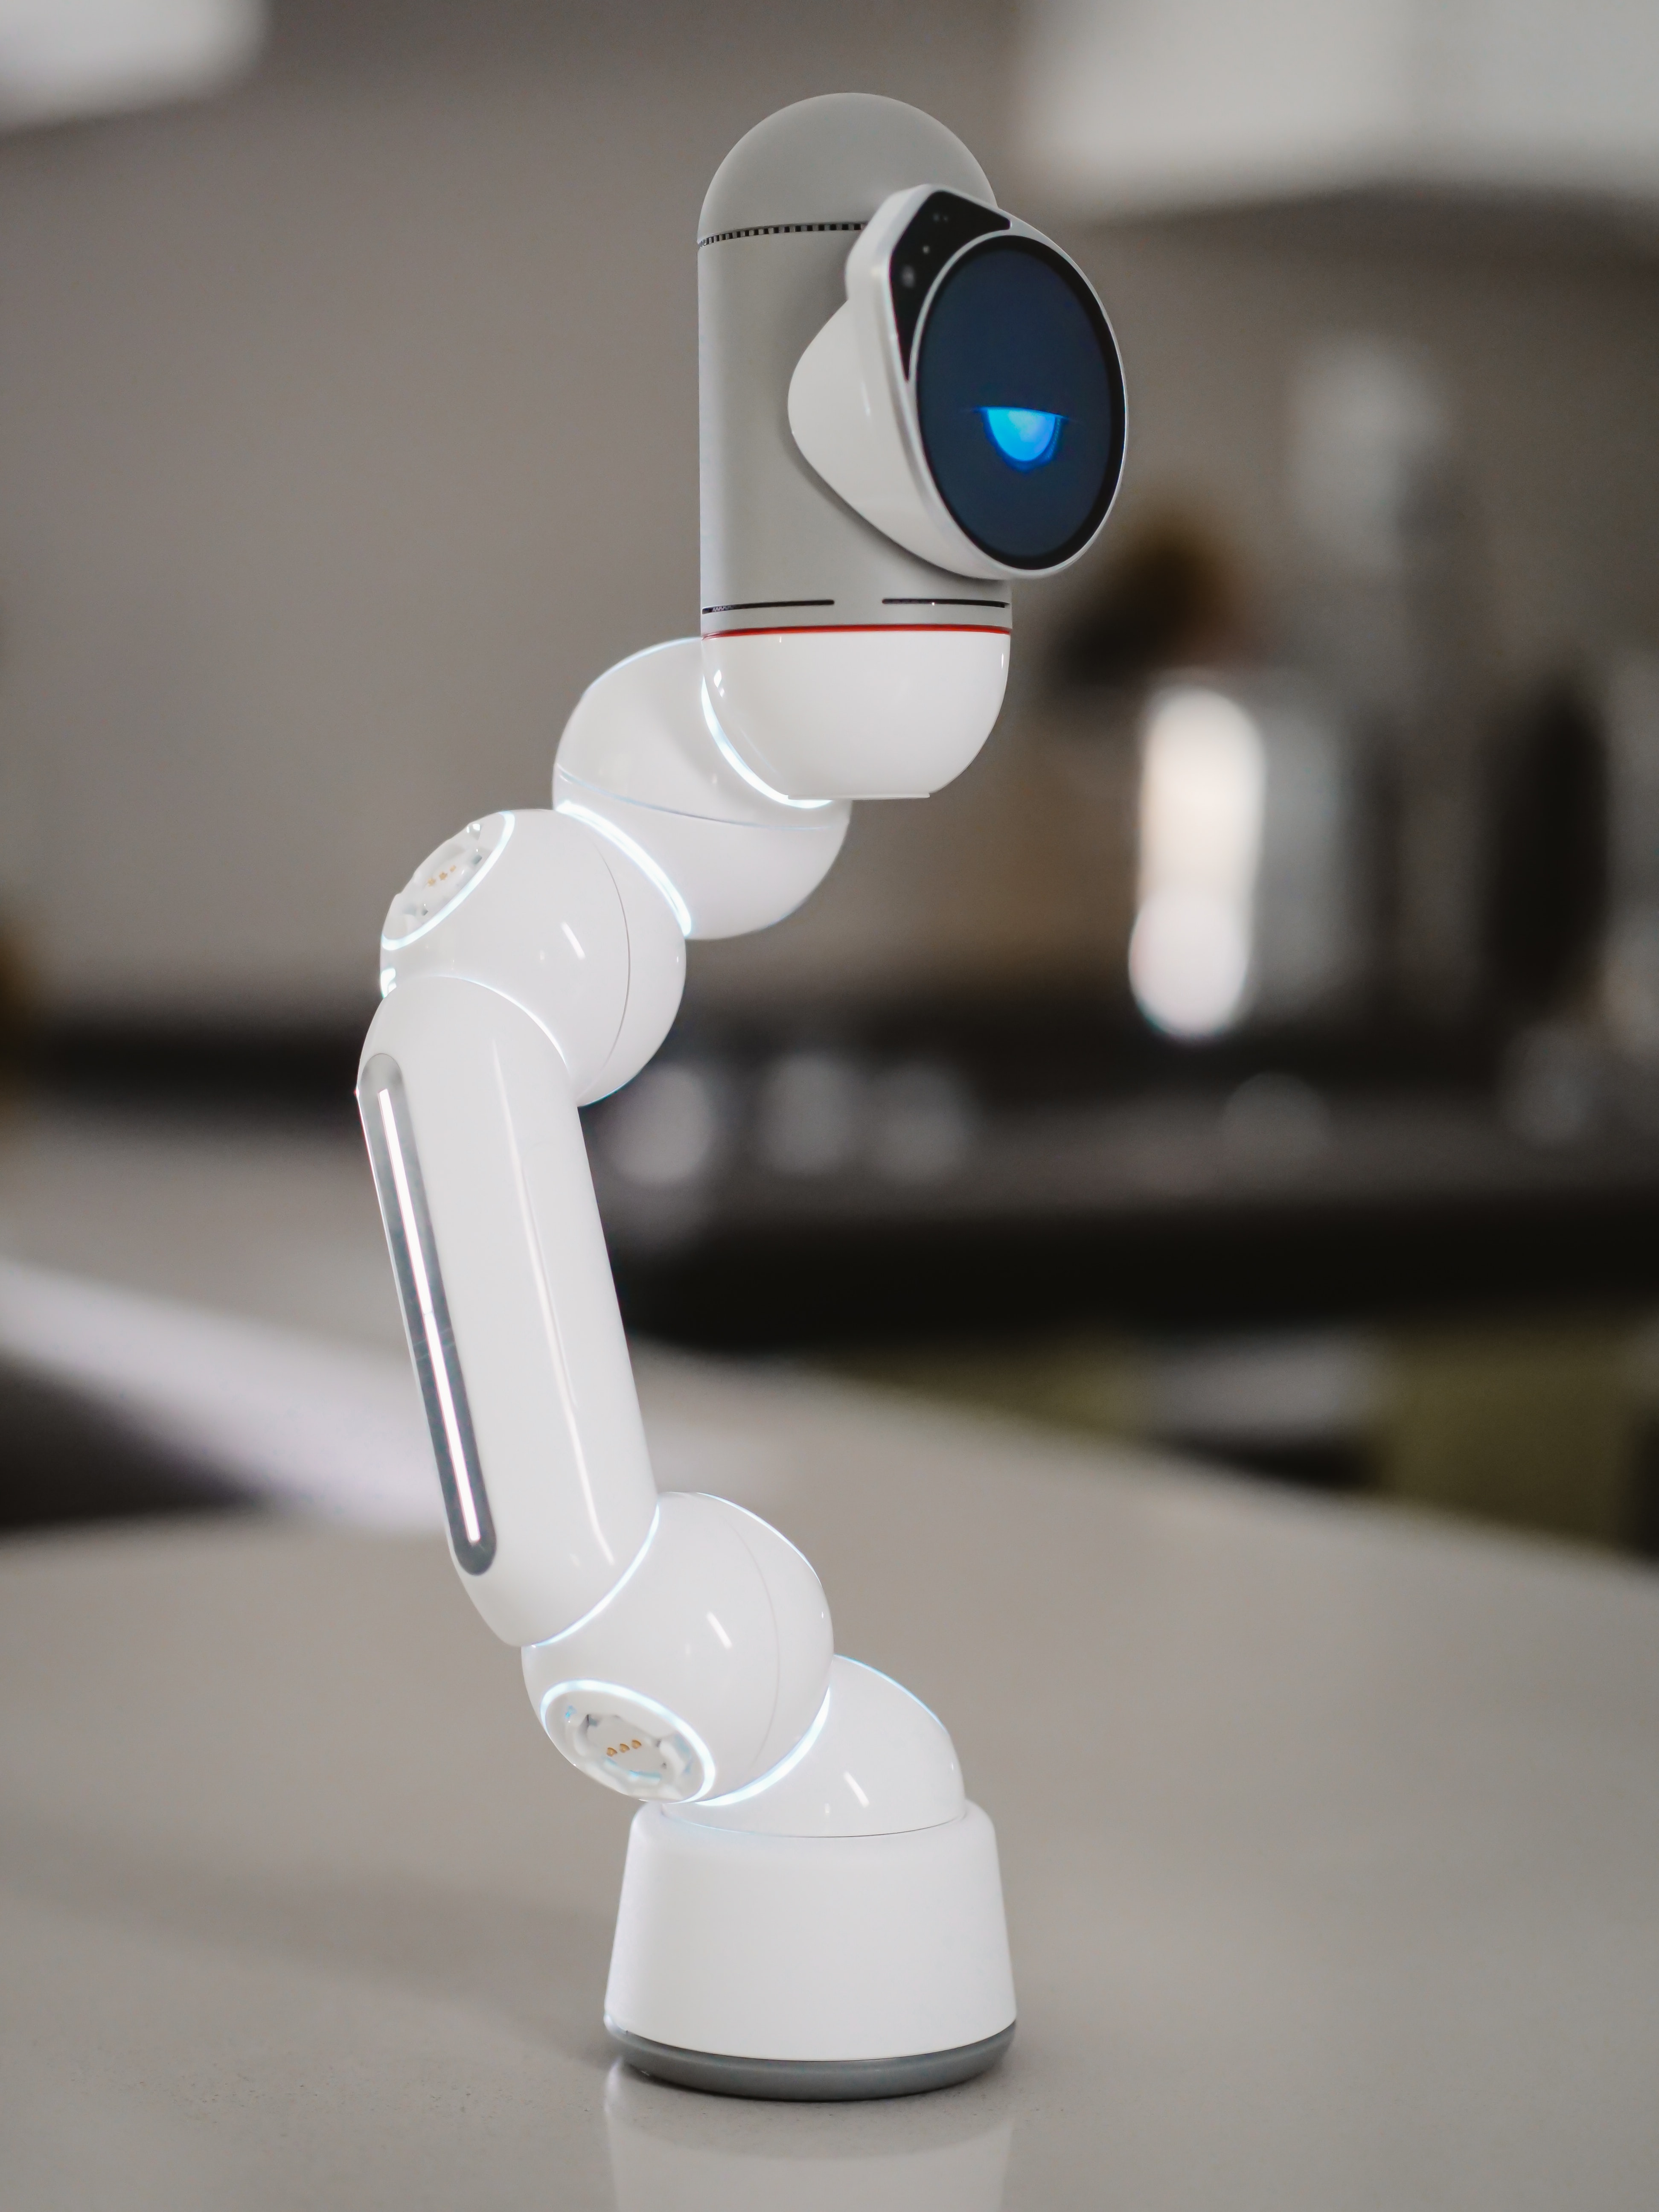
ai, peripheral, output device, personal computer, computer, human body, gadget, communication device, table, audio equipment, input device, Material property, headphones, multimedia, desk, eyelash, eyewear, headset, toy, Computer networking, carmine, plastic, font, hearing, automotive design, still life photography, display device